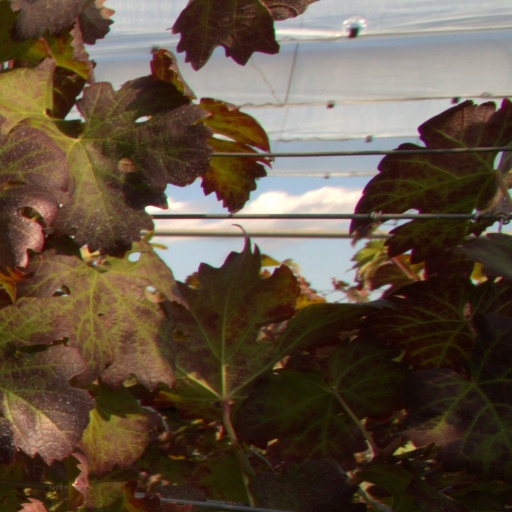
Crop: grape